Duque de Caxias, Rio de Janeiro

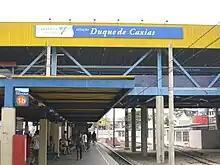
Duque de Caxias train station.

Economically, shows great growth in recent years, with the main industry and trade activities. There are about 809 industries and 10 thousand shops installed in the city. According to the IBGE, the municipality of Duque de Caxias registered in 2005, the 15th largest GDP in the national ranking [5] and the second largest in the state of Rio de Janeiro, in a total of 18.3 billion reais. [4] A City ranks second in the ranking of revenues of the state ICMS, losing only to capital. No the municipality is located one of the largest refineries of Petrobras, the reduction, has a gas-chemical pole, with one thermoelectric plant.